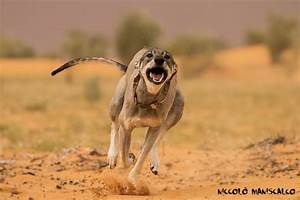
Label: cane